WEBN

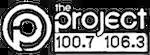
WEBN-HD2 logo

On August 16, 2012, translators W264BW Norwood (100.7 FM) and W292DT Mt. Auburn (106.3 FM) began simulcasting the alternative rock format on WEBN-HD2 as "The Project 100.7 / 106.3". As of January 2014, W292DT identifies as W238BJ and broadcasts at 95.5 FM; WEBN-HD2 itself continues to simulcast over 106.3 FM, now via translator W292CO Middletown. Although FM translators in the U.S. are generally not permitted to originate their own programming, the Federal Communications Commission has recently allowed FM translators to simulcast the programming of both AM stations and HD2 digital subchannels. In effect, this allows radio companies to create additional analog stations, like W264BW, outside the traditional path established by the FCC.